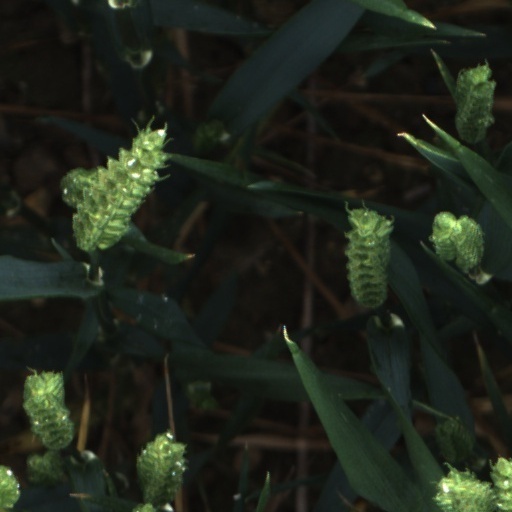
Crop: wheat